Radio masts and towers

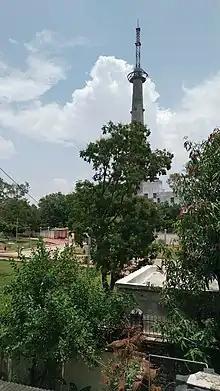
Katanga TV tower, a reinforced-concrete tower in Jabalpur, Madhya Pradesh, India.

In the 1950s, AT&T built numerous concrete towers, more resembling silos than towers, for its first transcontinental microwave route.